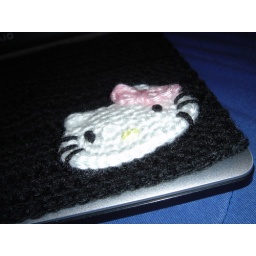
Crochet cover I made for my laptop, so my screen won't get scratched by the keyboard keys. I &amp;lt;3 hello kitty.